Superman (DC Extended Universe)

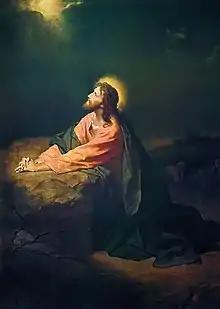
Critics have compared Clark's struggle to that of Jesus' prior to his crucifixion. A glass mosaic of Jesus at Gethsemane, similar to this one, appears in the background when Clark visits a church in "Man of Steel".

Like Christopher Reeve's portrayal of the character, the DCEU version of Superman has seen several allusions to Jesus. Many reviewers interpreted "Man of Steel" as a religious allegory, especially since Warner Bros. set up a website "www.manofsteelresources.com" that contains "a nine-page pamphlet entitled "Jesus – The Original Superhero"". Justin Craig of Fox News points out several allegories in "Man of Steel" to Christ, which include Clark's age of 33 in the film, which was the age of Jesus during his crucifixion, being shackled prior to interrogation similar to Jesus' arrest, and Clark's Earthly father Jonathan being a tradesman similar to Jesus' Earthly father Joseph. Craig also compares Kal-El's struggle to the passion of Christ, stating that "Kal-El is more than willing to sacrifice himself to save the people of Earth. Originally reluctant to reveal his identity and powers to the world, Clark decides to turn himself over to Zod to save humanity from annihilation." Craig further states there is an allegory to the Trinity within "Man of Steel": "Jor-El returns to Kal-El on Earth as a ghost, guiding his budding superhero son on his path to salvation. Before Jor-El sends his son off to Earth baby Moses-style, he tells his wife that, like Jesus, 'He'll be a god to them.'" "Time" magazine's Richard Corliss also provided other allegories, such as comparing Clark's rescue of his classmates at age 12 to Jesus being in the temple at the same age as flashes of their potential, being sent to Earth by a "heavenly father", Jor-El, and Clark visiting a church while contemplating surrendering himself to General Zod to protect mankind, with a mural of Jesus during his final days in the background.